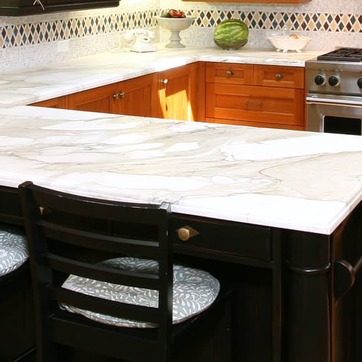
Material: polishedstone